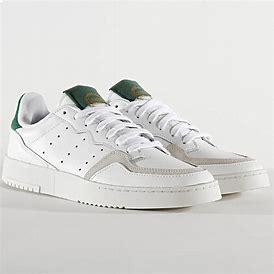
Brand: Adidas
Model: Supercourt